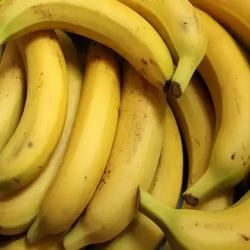
Label: Banana